Butrimonys

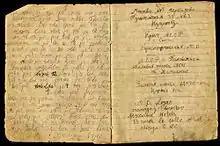
Farewell letter written in 1941 by Khone Boyarski.

On 9 September 1941, shortly after the Nazi invasion of the Soviet Union, the Jews of Butrimonys were massacred by Einsatzgruppen and Lithuanian collaborators. Rounded up and marched along a road, they were lined up beside a mass grave and machine-gunned. According to the Jäger Report, 740 Jews were murdered in one day: 67 men, 370 women, and 303 children.